1965 in the Vietnam War

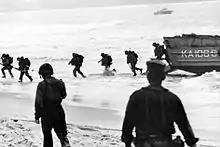
9th Marine Expeditionary Brigade comes ashore at Da Nang

On the United States Senate floor, Senator Frank Church said "The Saigon government is losing its war, not for lack of equipment, but for lack of internal cohesion" and the best solution would be the negotiation of a neutral South Vietnam. Church's speech was supported by several other prominent Democratic Party Senators, including George McGovern. Church's call for a neutral South Vietnam echoed similar statements by French President Charles de Gaulle, the Pope and the Secretary General of the United Nations. Former President Eisenhower and several Republicans supported Johnson's policy. Eisenhower advised Johnson not to negotiate from weakness.